Sky position (RA, Dec in degrees): 195.141, 23.776
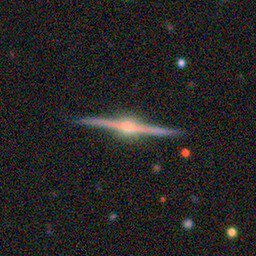
Galaxy morphology: Edge-on Galaxies with Bulge